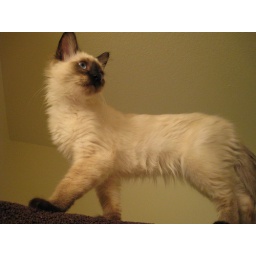
Mocha scaling the sliding glass doors to our shower... 9 feet in the air.